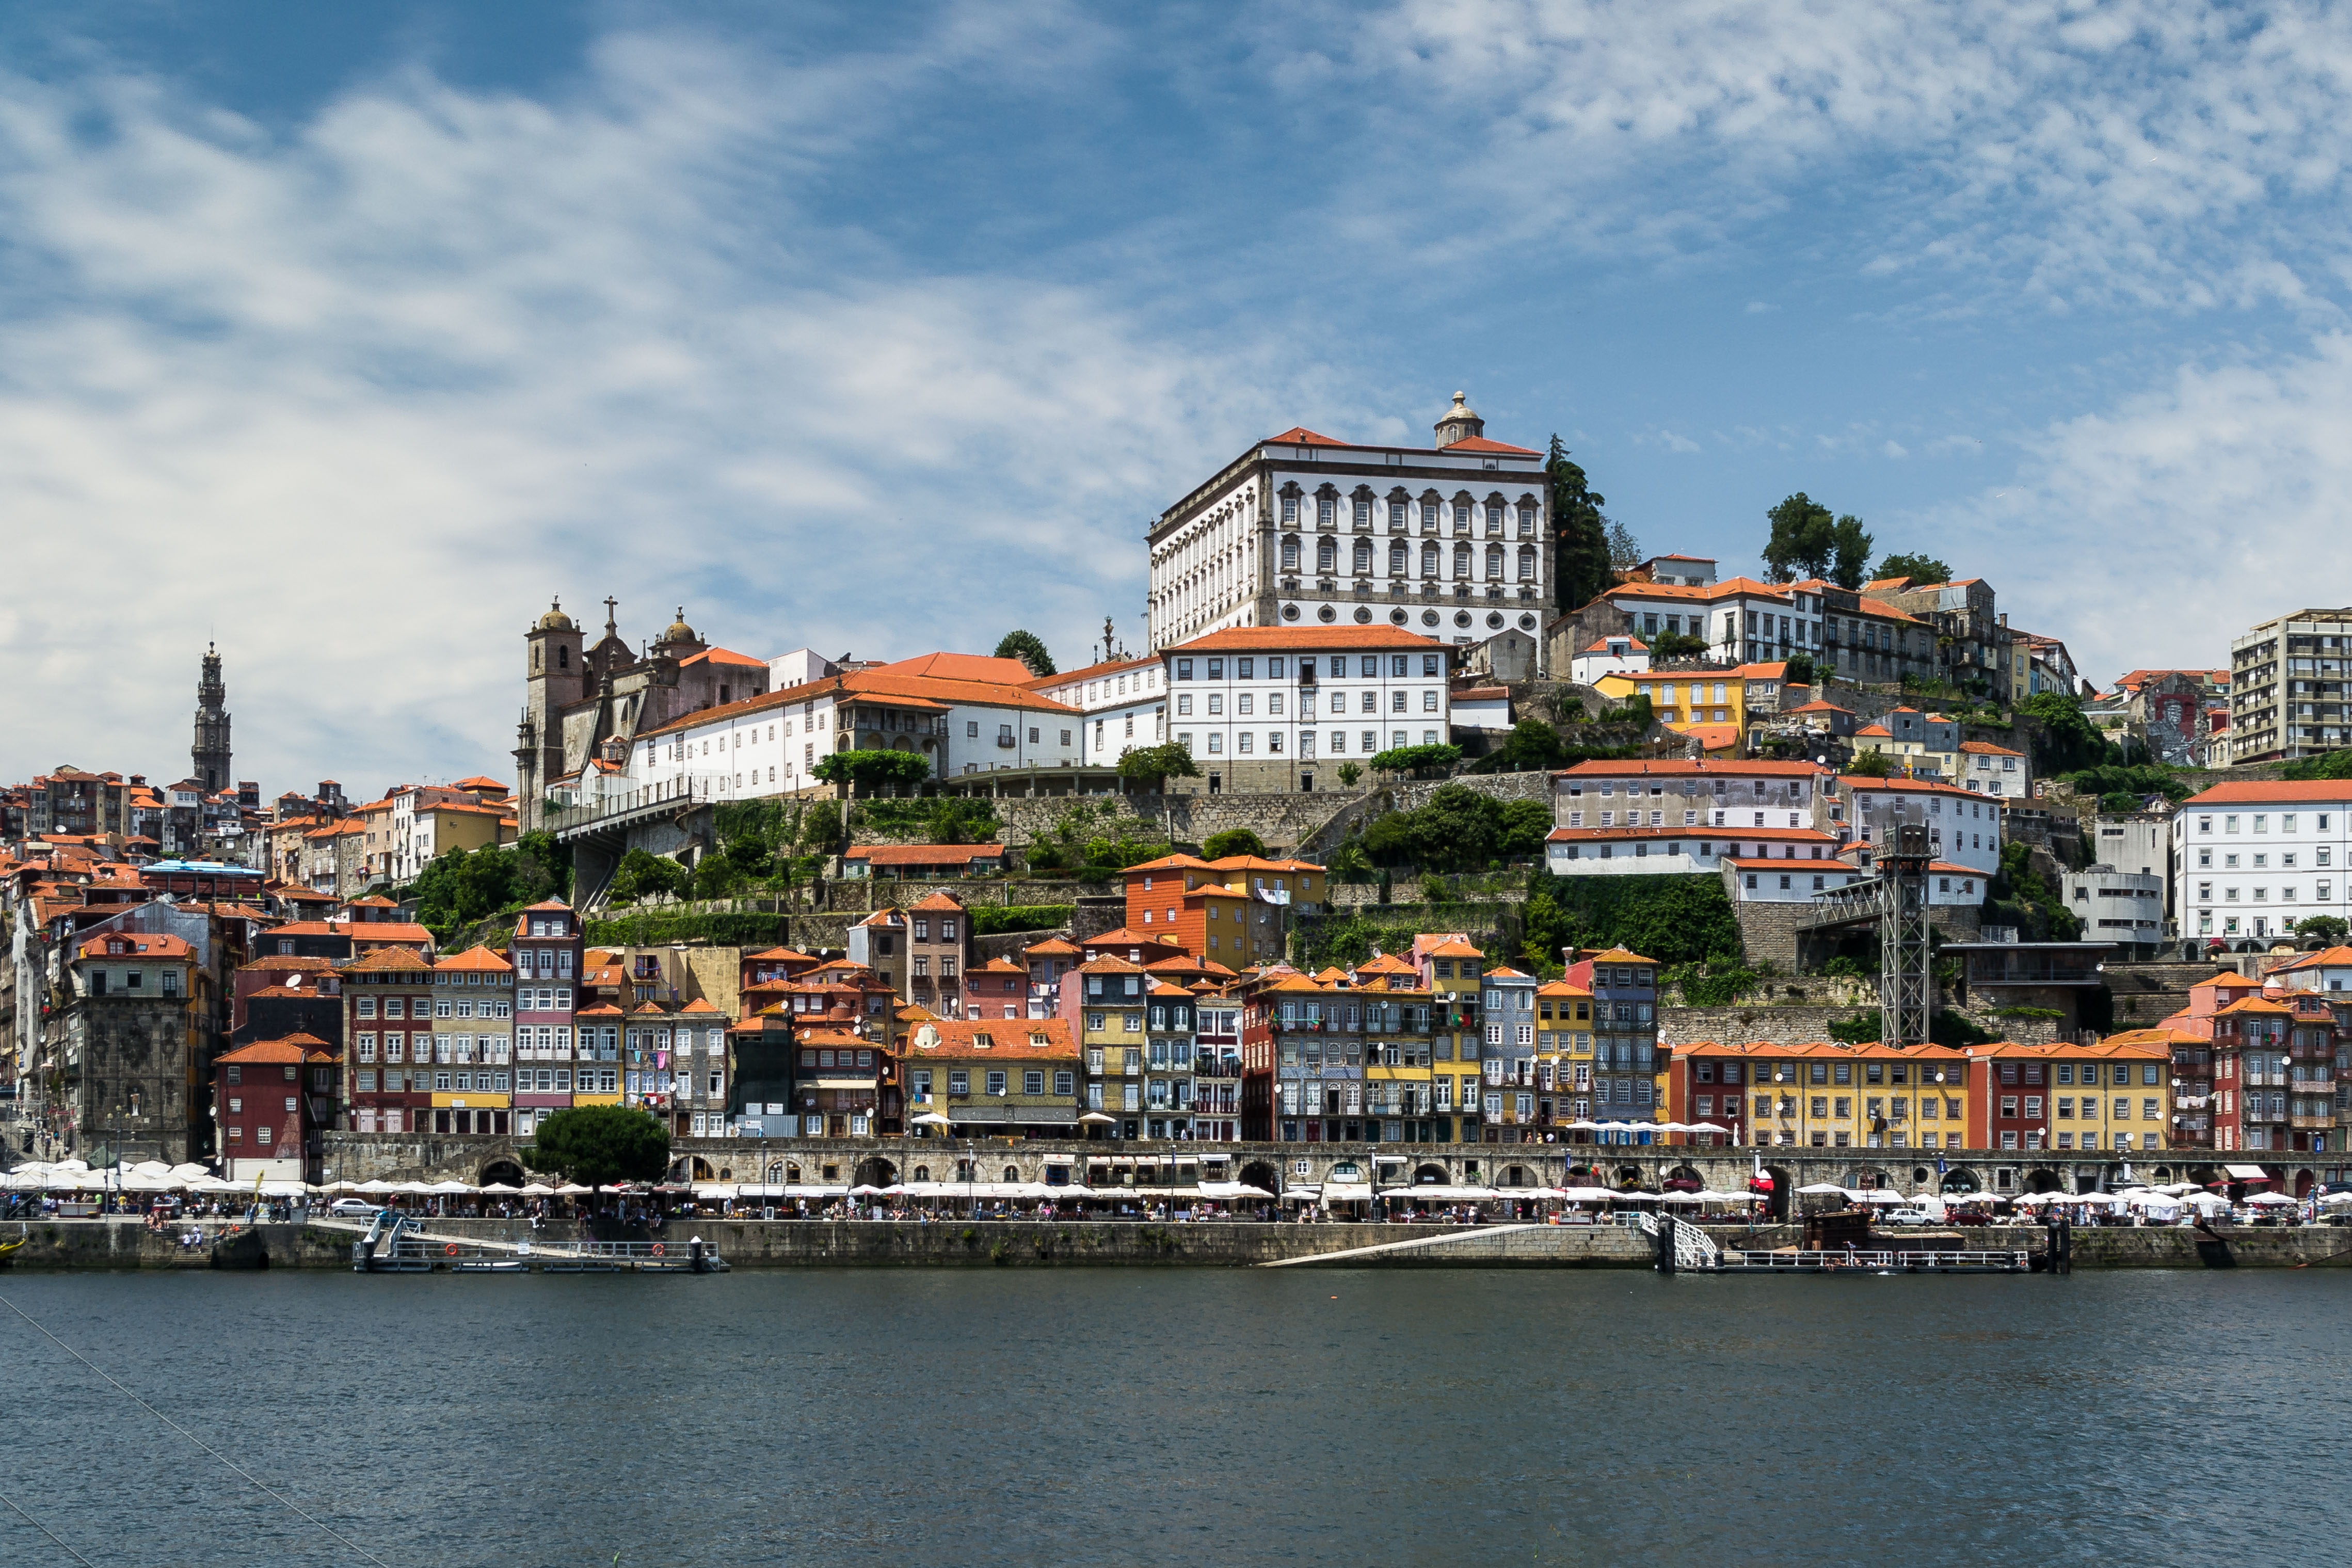
sea, coast, town, river, cityscape, vacation, vehicle, bay, harbor, waterway, portugal, porto, historic city, river douro, ribeira, geographical feature